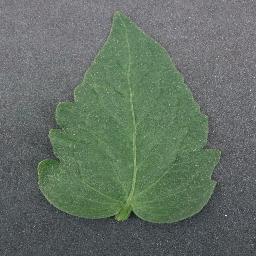
Label: Tomato___healthy